Lucius Valerius Propinquus

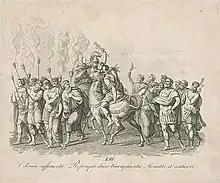
"Triumph of Lucius Valerius Propinquus", engraved by Josef Jan Alois Drda, Prague, round 1822

Lucius Valerius Propinquus was a Roman senator active in the second century AD. He was suffect consul who replaced the ordinary consul Marcus Annius Verus and was the colleague of the other ordinary consul, Gaius Eggius Ambibulus, for the remainder of the first "nundinium" of 126.